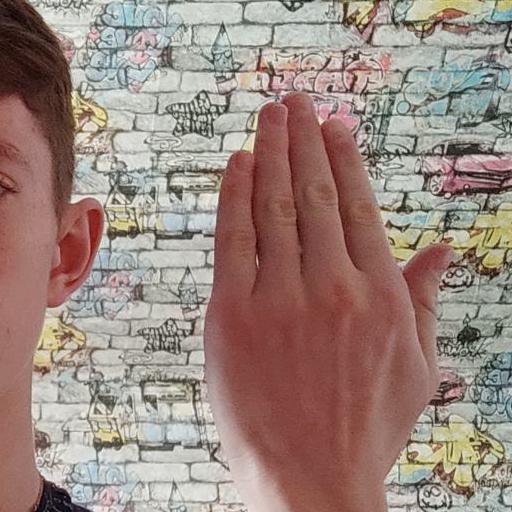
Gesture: stop_inverted